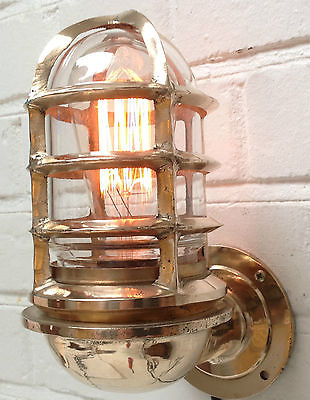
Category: lamp